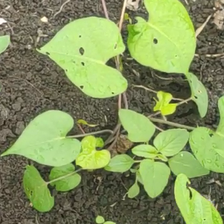
Weed species: Obscure_morning _glory(Ipomoea obscura)